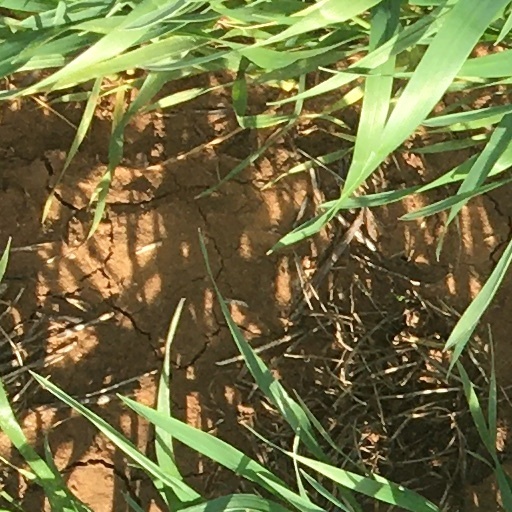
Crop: wheat